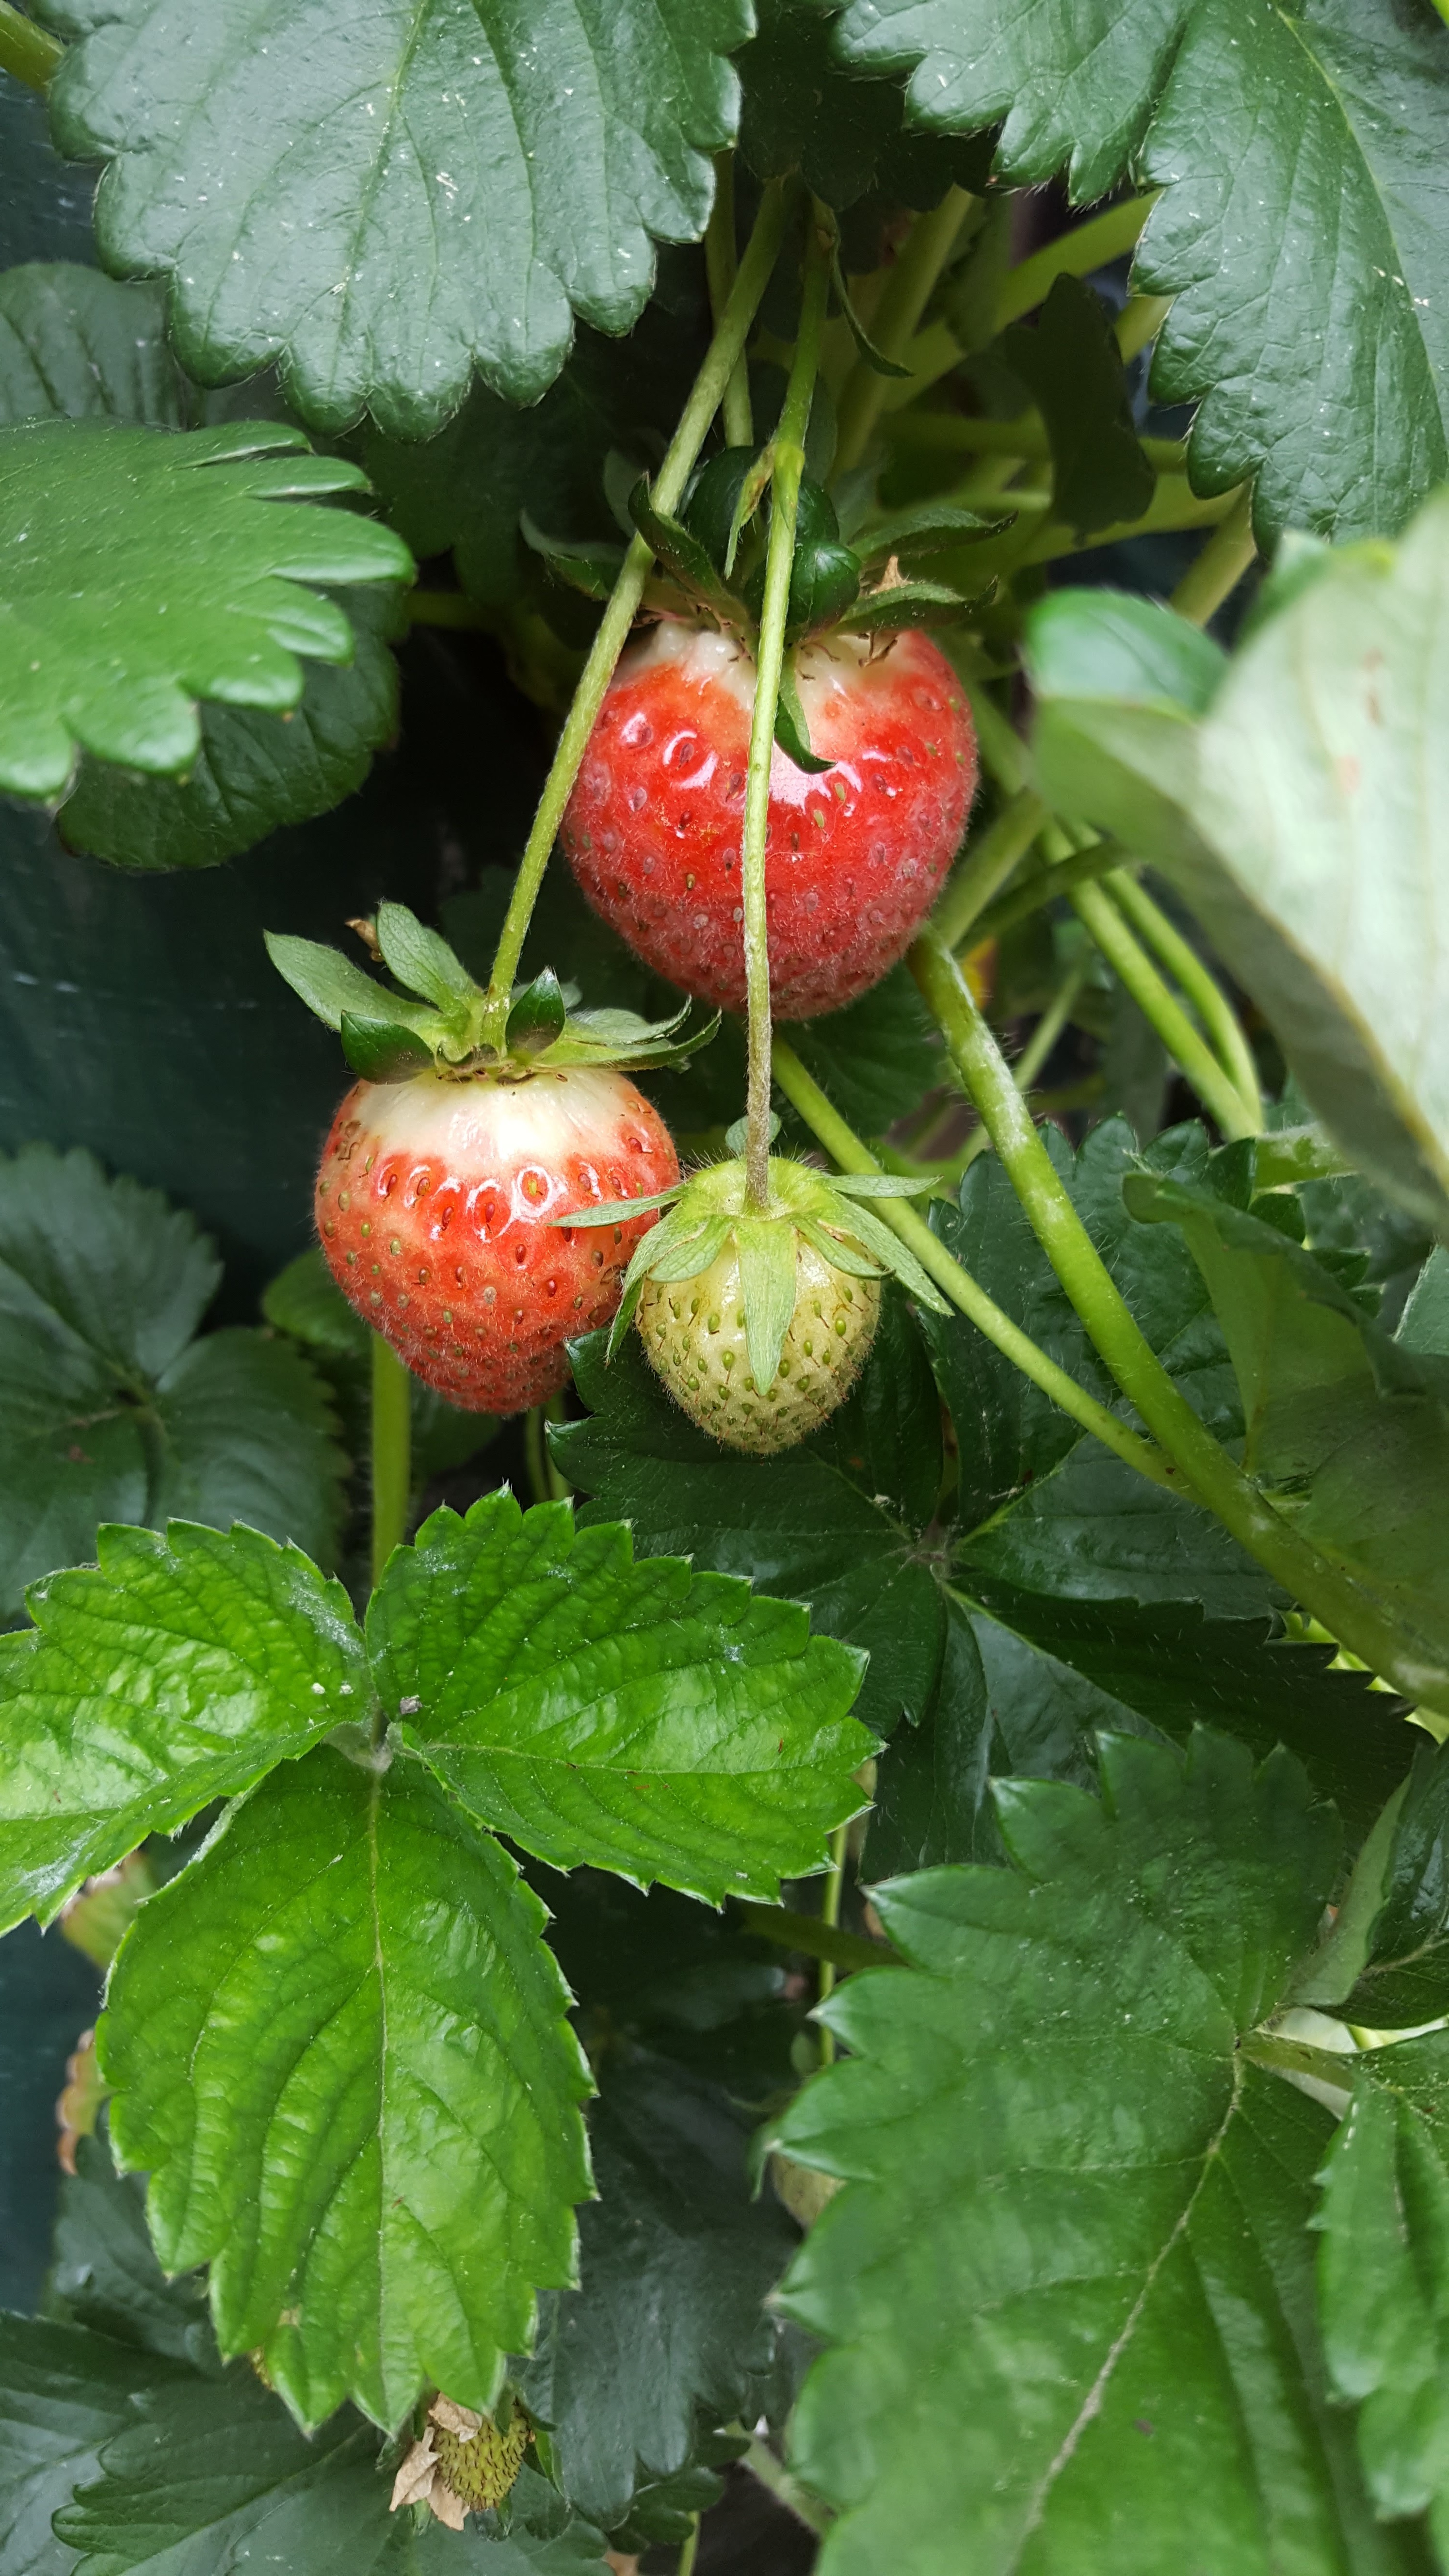
plant, fruit, berry, flower, food, produce, garden, strawberry, shrub, strawberries, flowering plant, hanging plant, rose family, land plant, wine raspberry